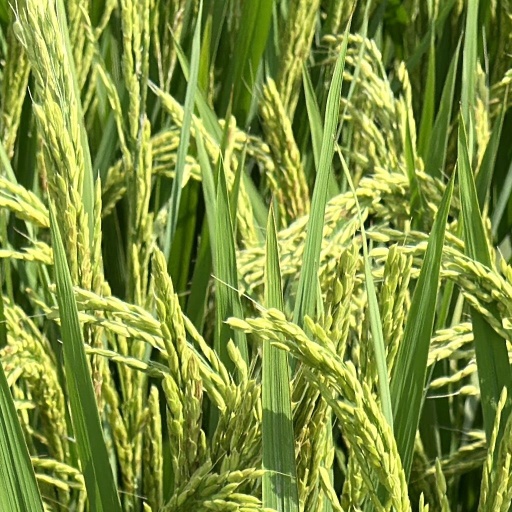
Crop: rice